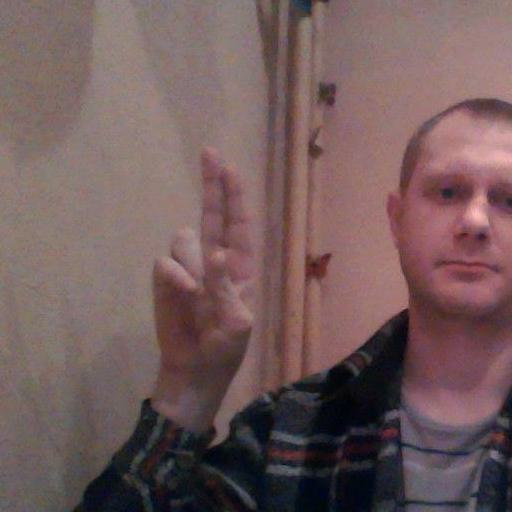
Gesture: two_up